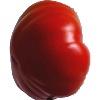
Label: Tomato 3